The Ghost Camera

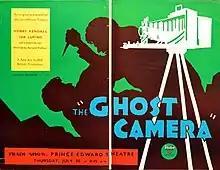
Original trade ad

The Ghost Camera is a 1933 British mystery film directed by Bernard Vorhaus, starring Henry Kendall, Ida Lupino and John Mills. It was written by H. Fowler Mear based on "A Mystery Narrative", a short story by Joseph Jefferson Farjeon.